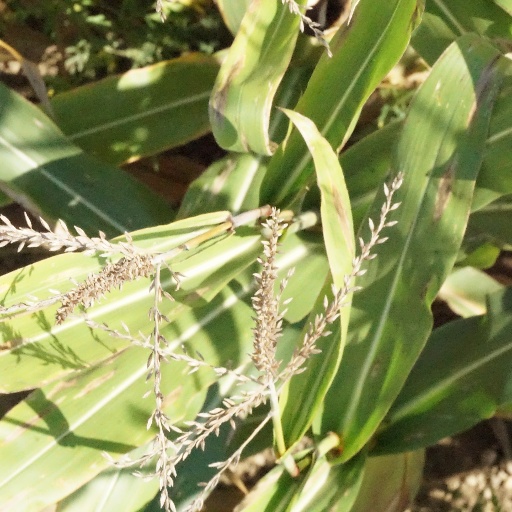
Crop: maize; corn